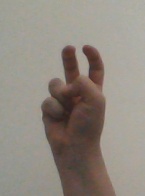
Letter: toot